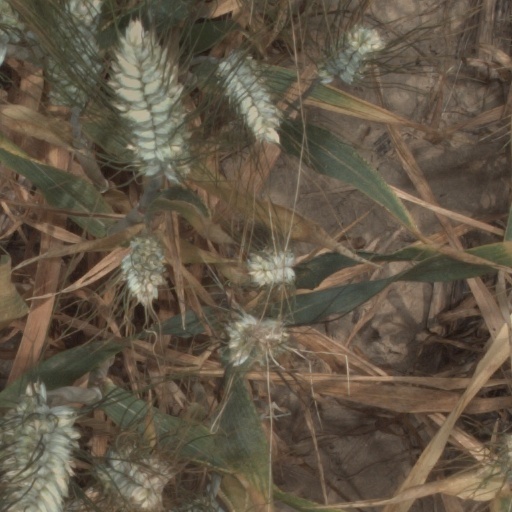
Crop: wheat